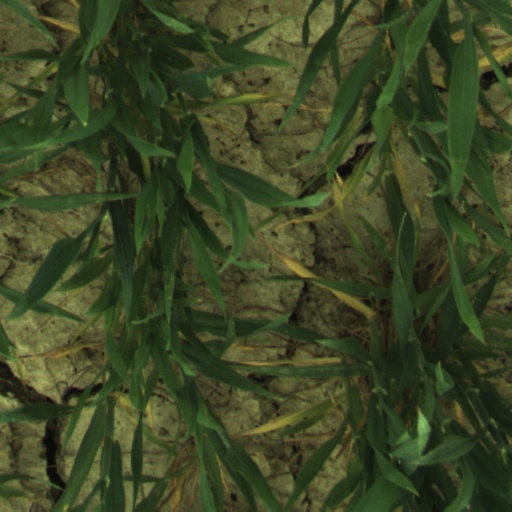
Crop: wheat